Meyer Shank Racing

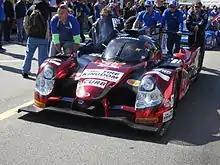
The Meyer Shank Racing Ligier JS P2-Honda Le Mans Prototype seen at the 2015 Rolex 24 at Daytona

The team switched to the GT Daytona (GTD) class in 2017 and entered two factory-backed Acura NSX GT3s with drivers Oswaldo Negri Jr, Jeff Segal, Andy Lally and Katherine Legge. That season the team saw two wins, Belle Isle and Watkins Glen. The following season, 2018, Meyer Shank Racing saw another win at Belle Isle and a win at Laguna Seca which left the team finishing second overall in the United SportsCar Championship. The team also introduced new drivers Mario Farnbacher, Trent Hindman, and Justin Marks.